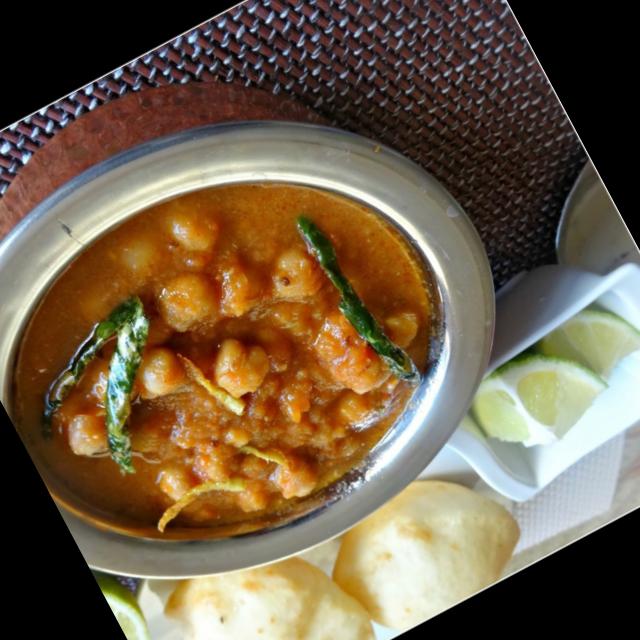
Dish: chole